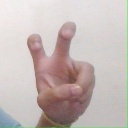
अक्षर: ई